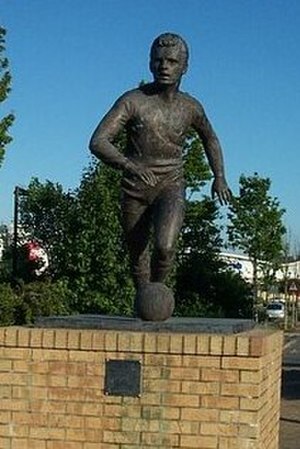
Davie Cooper
"David ""Davie"" Cooper var en skotsk fodboldspiller.